Chang Tzi-chin

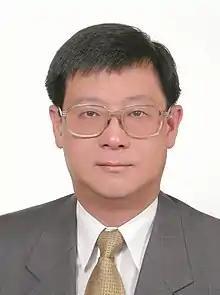

Chang Tzi-chin is a Taiwanese politician. He served as the Minister of the Environmental Protection Administration from 14 January 2019 to 21 August 2023.